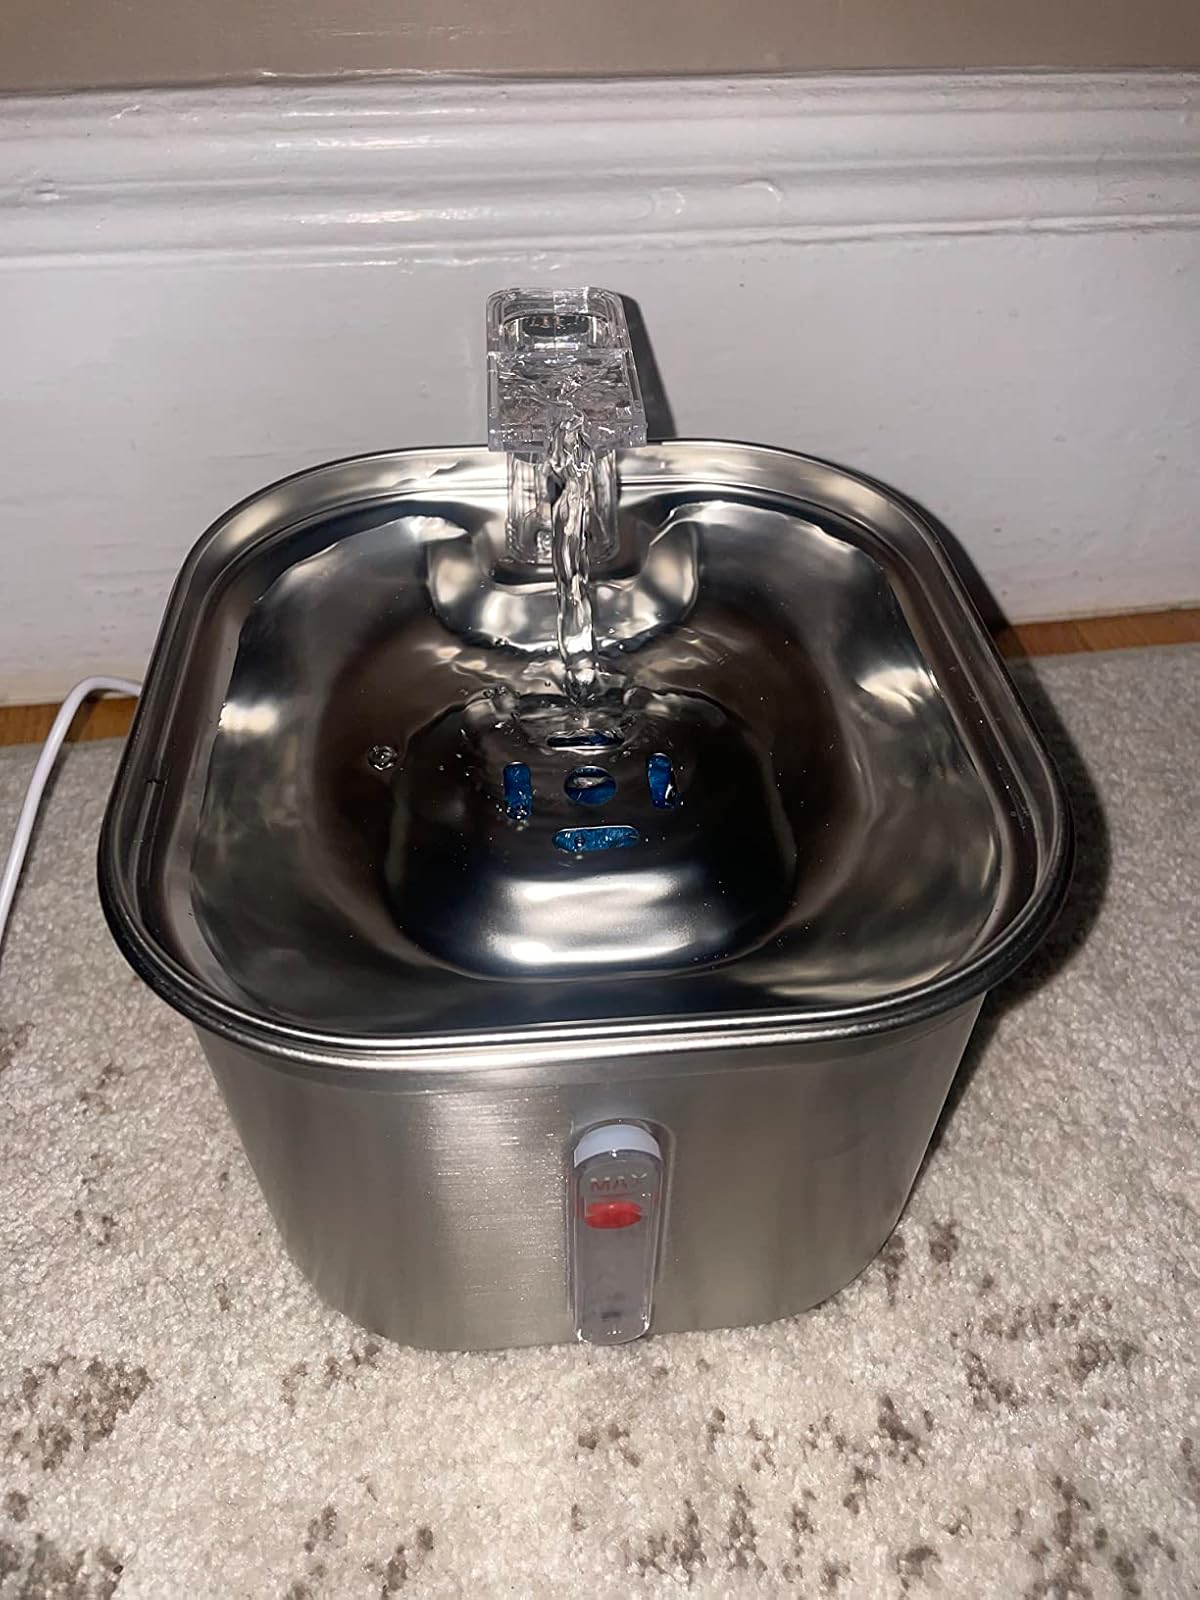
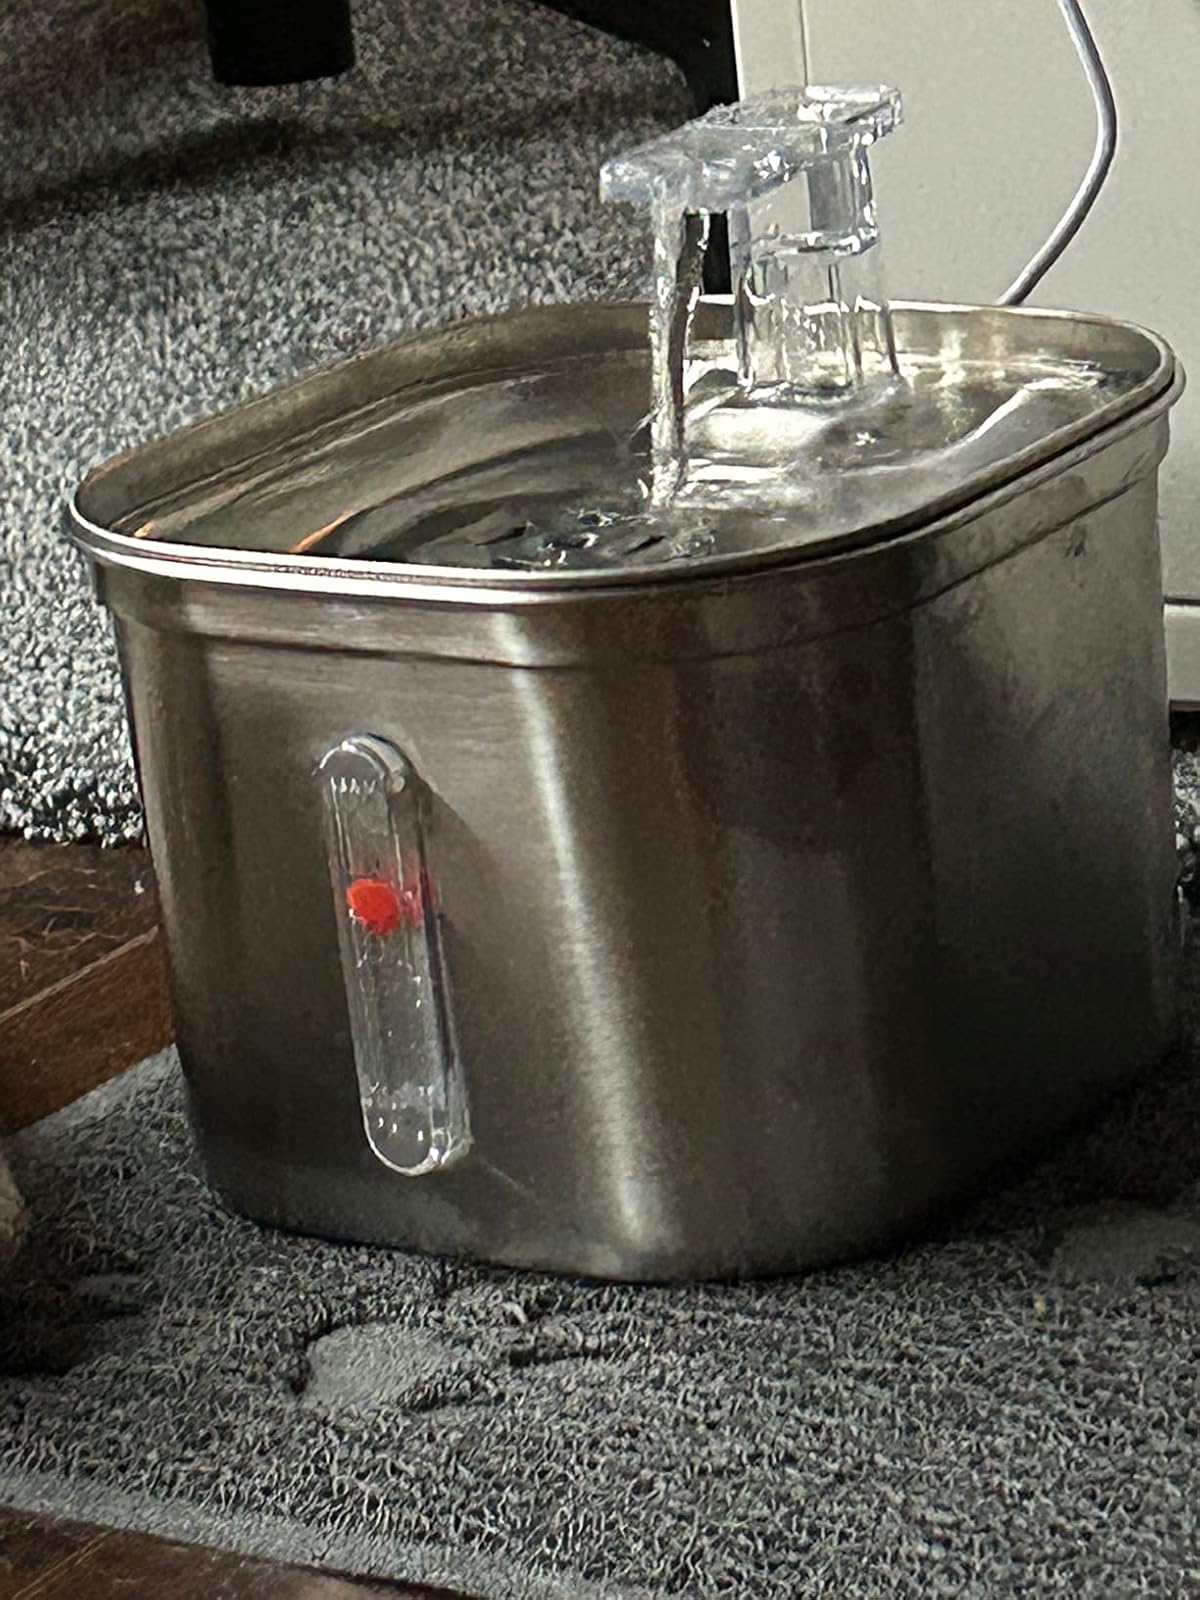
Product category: items_bowl
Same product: yes